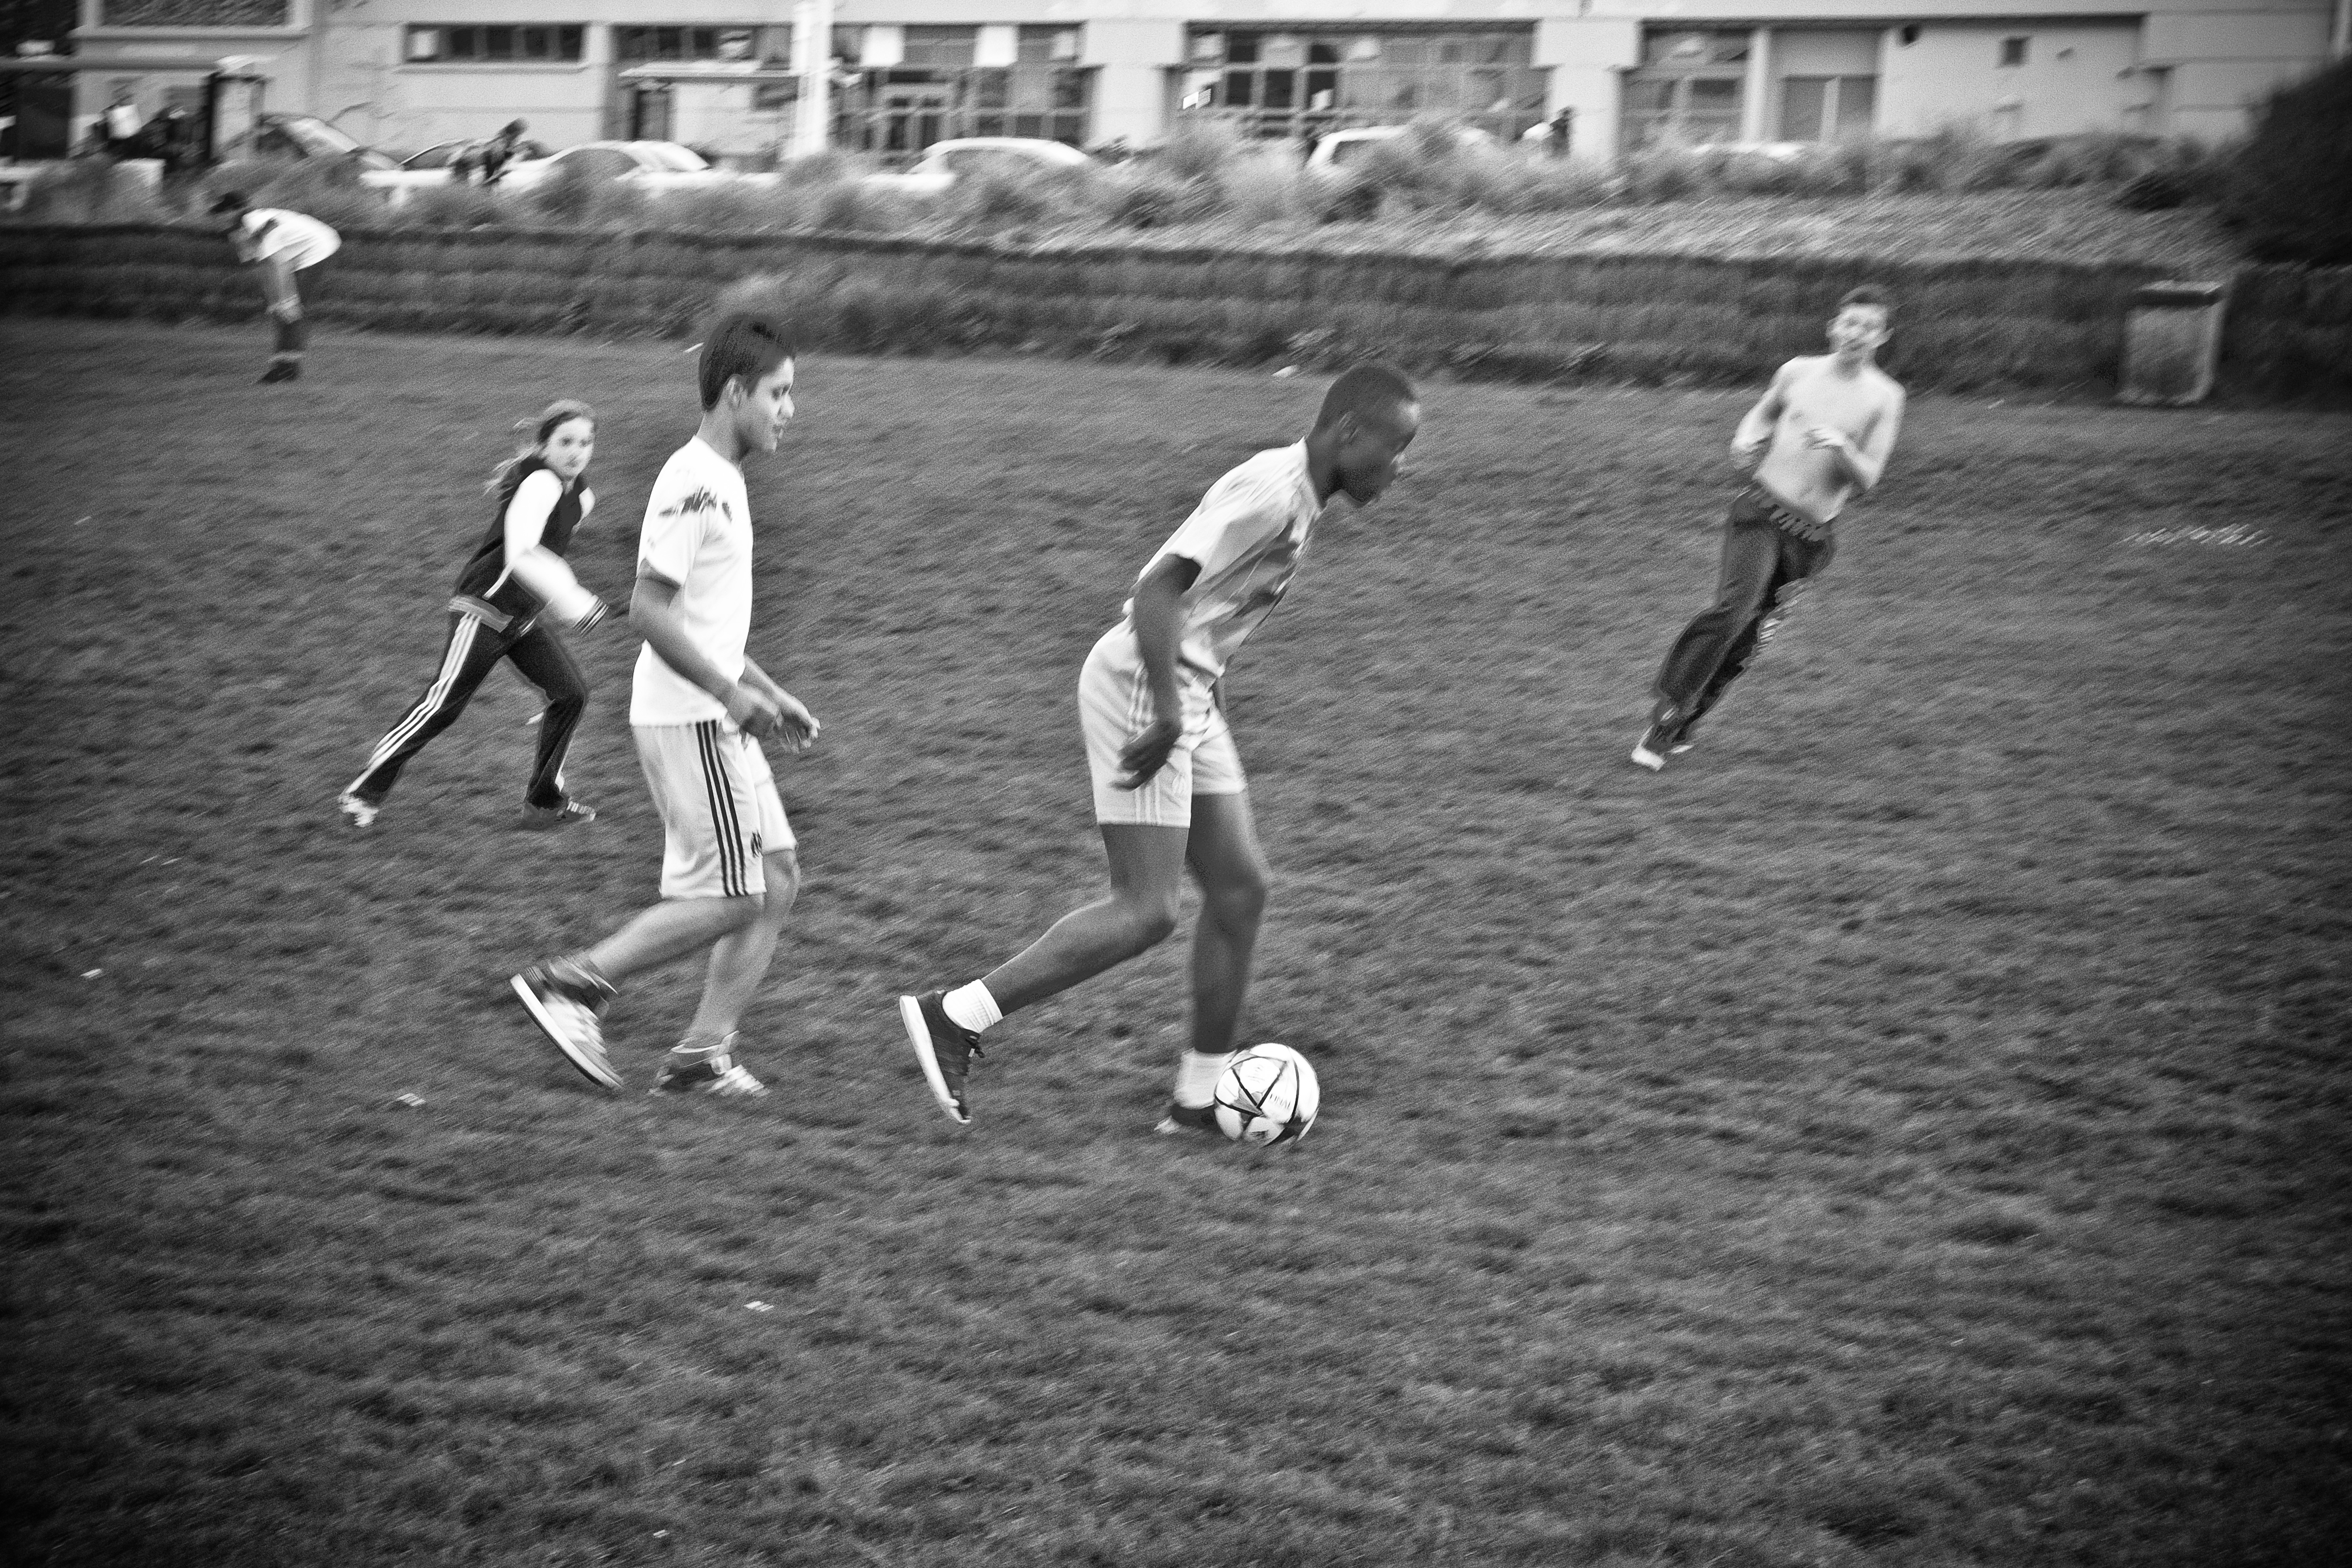
black and white, white, street, photography, running, urban, travel, france, fujifilm, monochrome, bw, blackandwhite, blackwhite, sports, ngc, photograph, normandy, image, fuji, stphotographia, fujixt1, fujix, noireblanc, lehavre, physical exercise, monochrome photography, human action